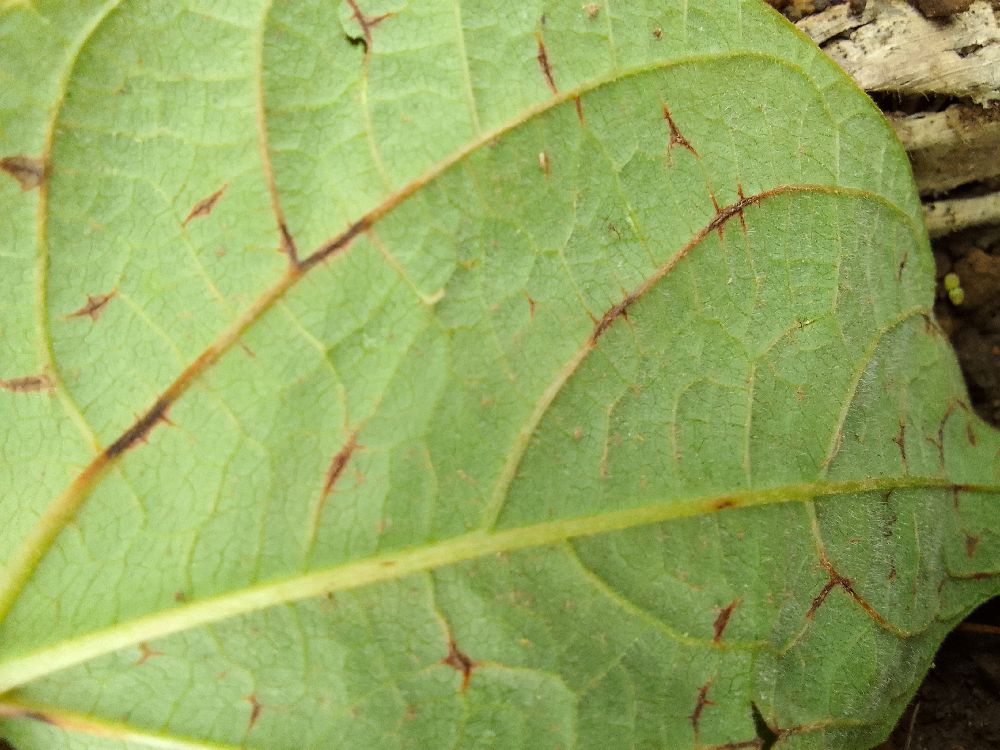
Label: anthracnose